Charles Linnaeus Ives

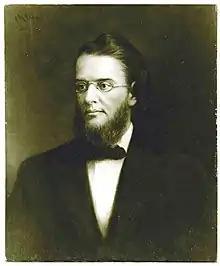
Charles Linnaeus Ives

Charles Linnaeus Ives (June 22, 1831 – March 21, 1879) was an American physician. He was a professor of the theory and practice of medicine at Yale School of Medicine from 1868 to 1873.